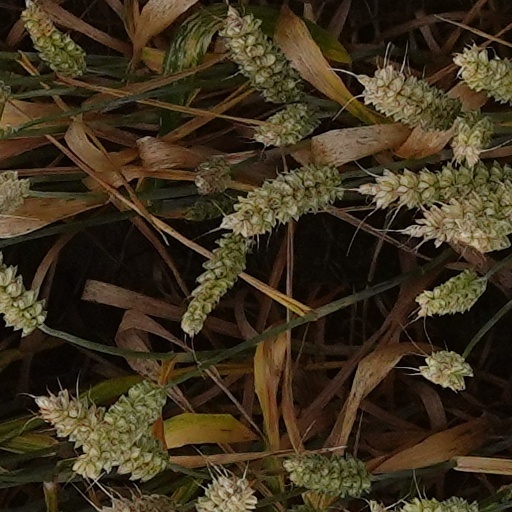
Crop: wheat